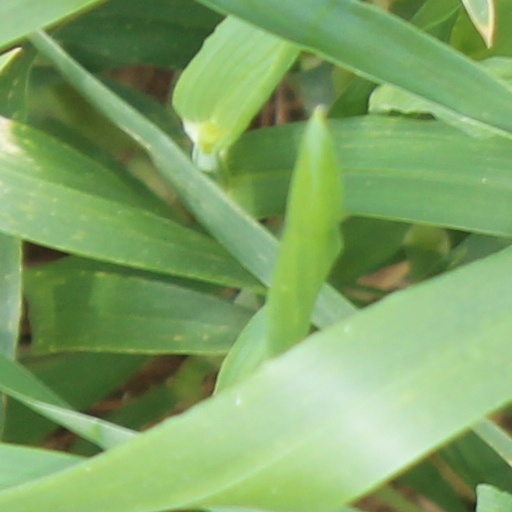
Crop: wheat